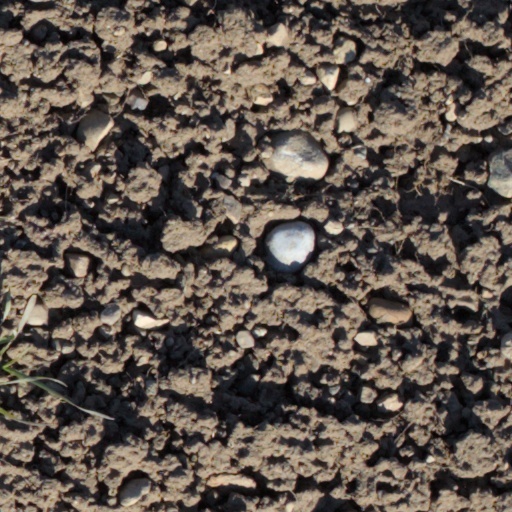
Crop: wheat